Ecuador national football team

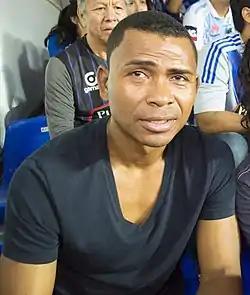
Iván Hurtado is Ecuador's most capped player, with 168 appearances.

The standard Ecuador uniform maintains the colours of the national flag, typically a yellow top, blue shorts, and red socks. The alternate colours of the uniform are white and blue, this being based on the flag of the Guayas Province. From 1965 to 2020, the crest featured the Andean condor, Ecuador's national bird, above a shield with the country's colors. In January 2020, the Ecuadorian Football Federation announced a rebrand of the logo; a navy blue shield with an "FEF" monogram attempting to "abstractly build a condor".